List of Major League Baseball doubles records

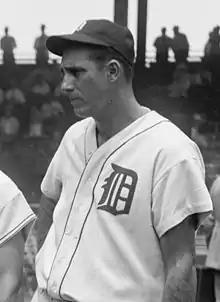
Hank Greenberg, Hall of Famer and 2-time MVP, had 63 doubles in 1934.

Lajoie's 1901 through Speaker's 1912 records are listed because some baseball historians and publications disregard any record set prior to the "Modern Era" which started in 1901.